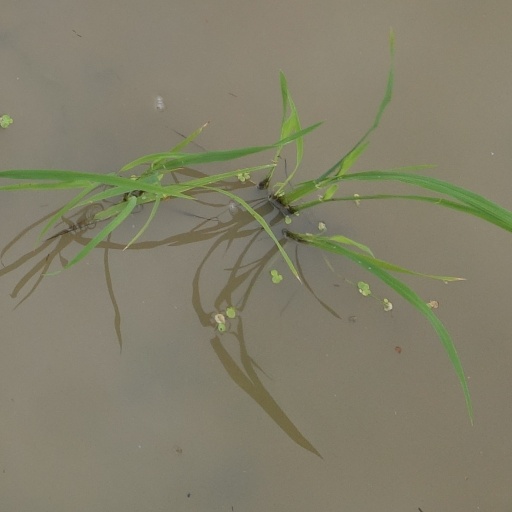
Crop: rice